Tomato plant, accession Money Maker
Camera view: bottom (45 deg); turntable rotation: 210 degrees
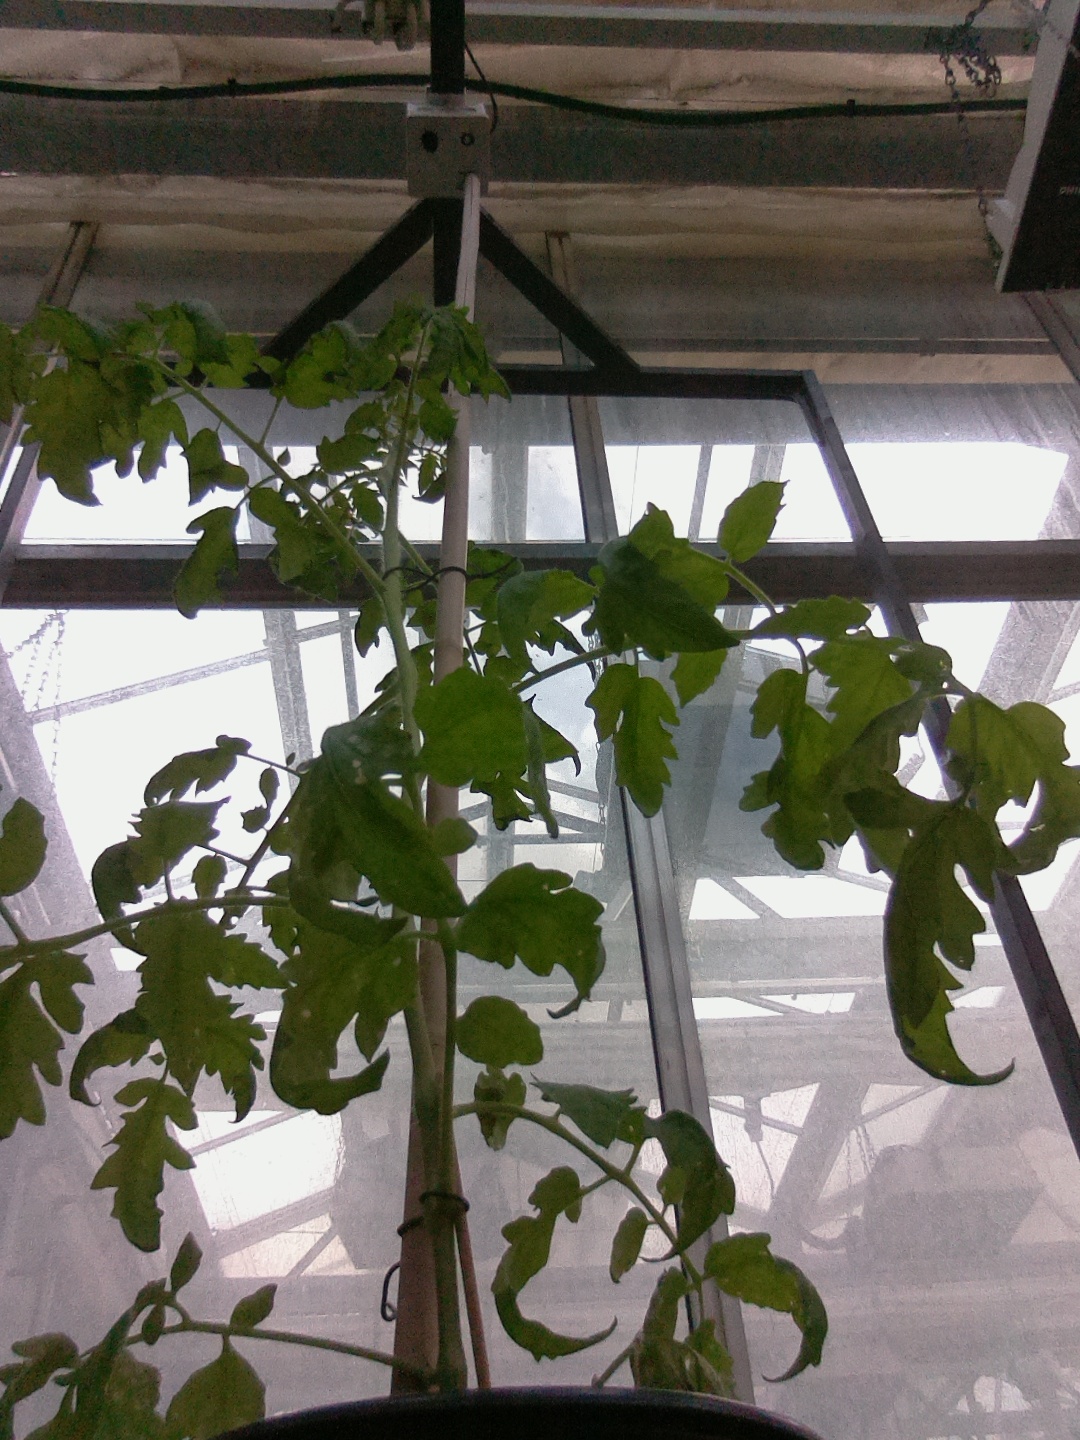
BBCH growth stage 60: First flowers open